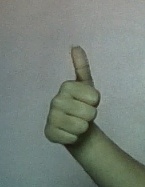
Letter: aleff